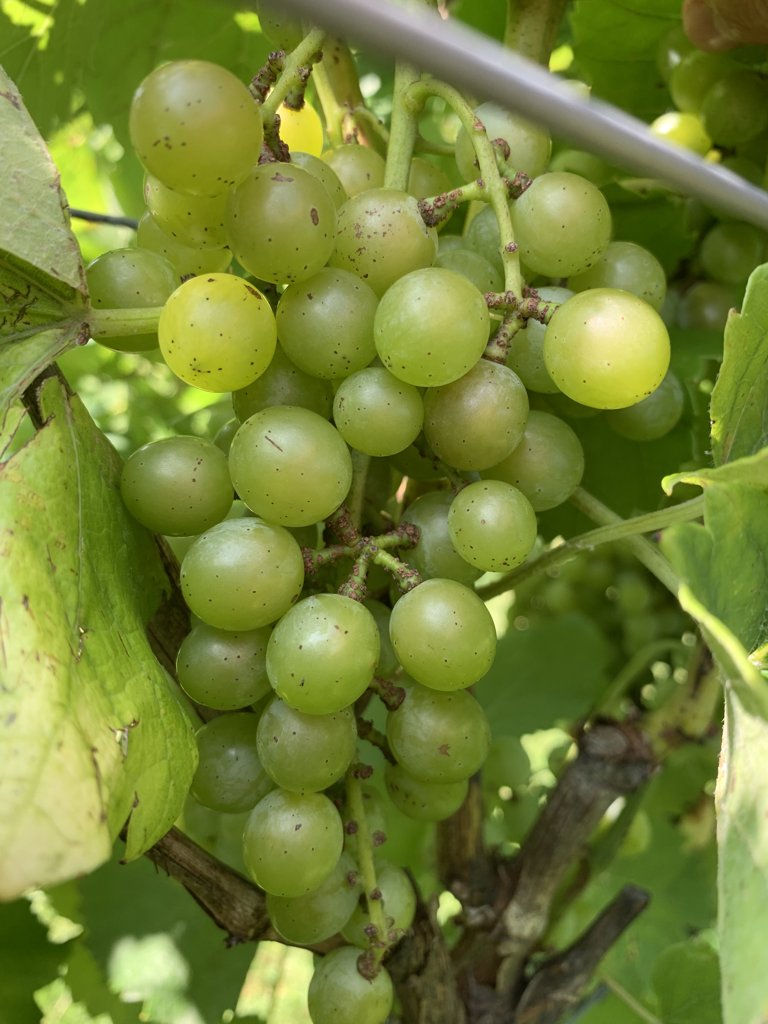
Berries visible: 52
Grape clusters: 2